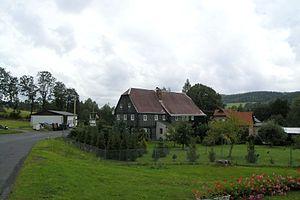
Vilémov est une commune du district de Děčín, dans la région d'Ústí nad Labem, en Tchéquie. Sa population s'élevait à 905 habitants en 2018.